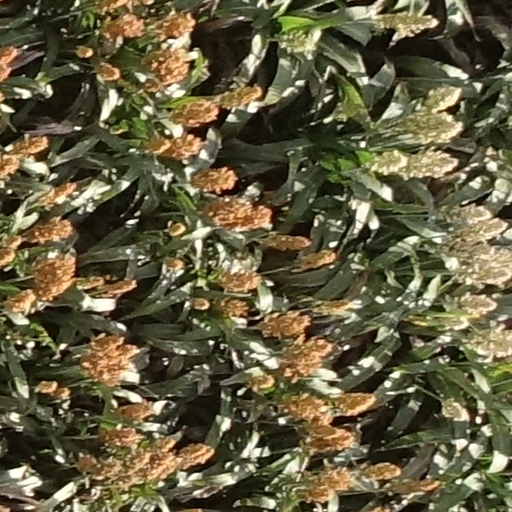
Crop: sorghum